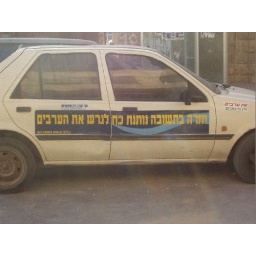
&amp;quot;repentence gives the power to deport arabs&amp;quot; - sign painted on the side of an Israeli settler's car in hebron